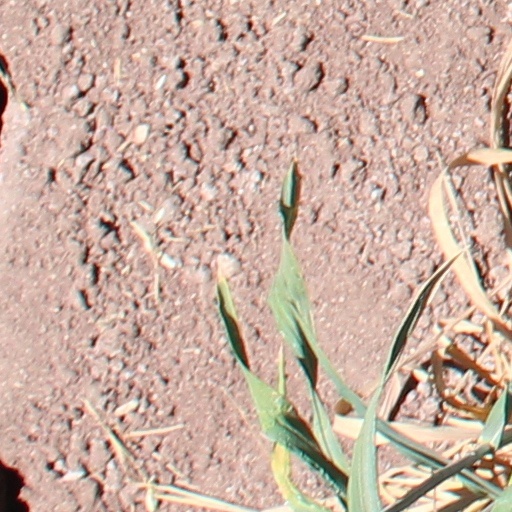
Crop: wheat